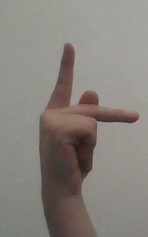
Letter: dha